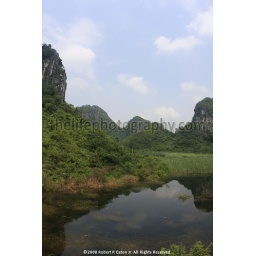
beautiful mountain landscape scene reflected in water China